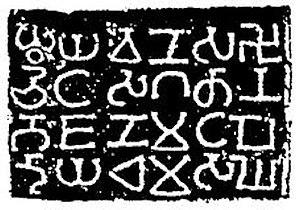
Les grottes de Shivneri sont des grottes artificielles creusées pour des moines bouddhistes vers le Iᵉʳ siècle av. J.-C. Elles sont situées sur la colline de Shivneri, à environ 2 km au sud-ouest de Junnar, ville de l'Inde. D'autres grottes des environs de la ville de Junnar sont : les grottes de Manmodi, les grottes de Lenyadri, et les grottes de Tulja.